Answer in natural language. Is blue rectangle wall decor in front of dark red upholstered chair with wooden legs? Choose between the following options: yes or no
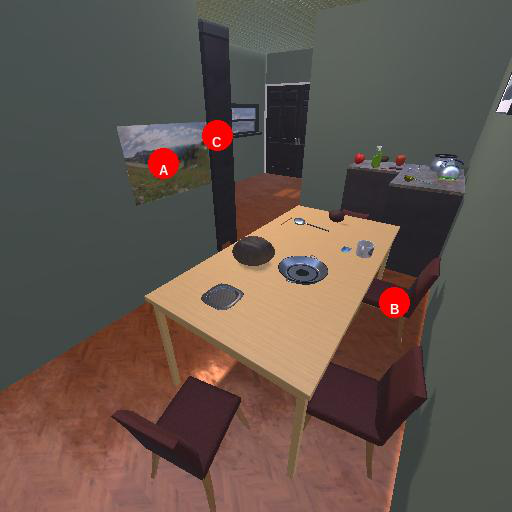
<answer>no</answer>